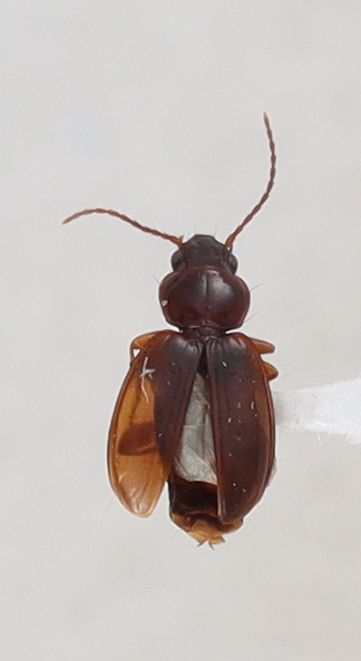
Scientific name: Trechus obtusus
Plot: 14
Trap: S
Collected: 20200915